Roanoke Star

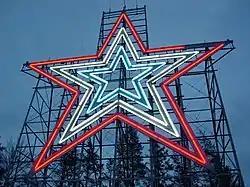
Roanoke Star seen at early evening

The Roanoke Star, also known as the Mill Mountain Star, is the world's largest freestanding illuminated man-made star. It was constructed at the top of Mill Mountain in Roanoke, Virginia in 1949 by the local merchants association to draw publicity and trade to the city. The star was initially intended to be lit only during Christmas seasons, but was popular enough with the citizens of Roanoke that it is illuminated every night year-round. It stands tall and weighs , rests above the city of Roanoke, and is visible for from the air. Its of neon tubing are typically lit entirely in white, but have the ability to shine solely in red (historically for tragic events), or in red, white, and blue (for patriotic holidays). The star has become a symbol of Roanoke and the source of its nickname "Star City of the South", and it along with its accompanying scenic overlook are popular tourist destinations in the area.